LaMont "ShowBoat" Robinson

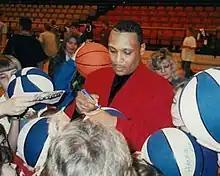

LaMont "ShowBoat" Robinson (born July 23, 1961) is a former American professional basketball player and businessman. Robinson has been nominated twice to the Naismith Memorial Basketball Hall of Fame and he is the founder and owner of the Harlem Clowns as well as the National Rhythm & Blues Music Hall of Fame.